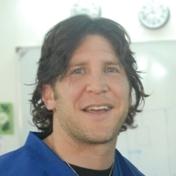
Age: 35